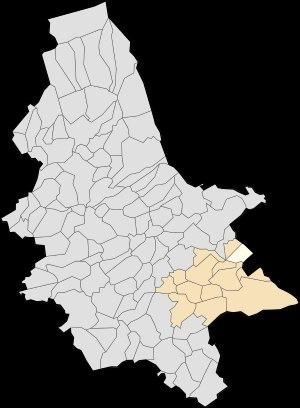
Racquinghem est une commune française située dans le département du Pas-de-Calais en région Hauts-de-France.